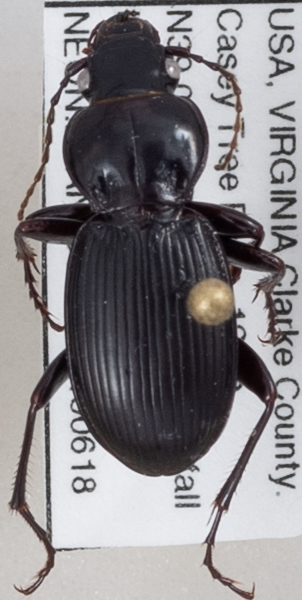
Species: Cyclotrachelus furtivus
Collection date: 2019-06-18
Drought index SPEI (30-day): -0.624
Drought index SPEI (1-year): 2.09
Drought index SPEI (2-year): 2.09